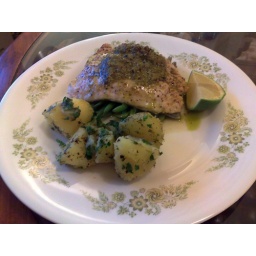
Organic salmon baked in a foil parchment w/ green beans & pesto